List of Palestinian rocket attacks on Israel in 2014

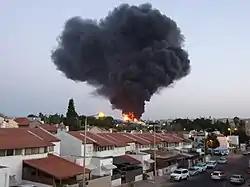
Burning factory in Sderot, which was hit by a rocket from Gaza on June 28

In January, Palestinians launched 22 rockets and four mortar shell at Israel in 19 separate attacks. Two of the rockets were launched from Sinai.